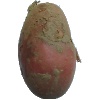
Label: red_potato